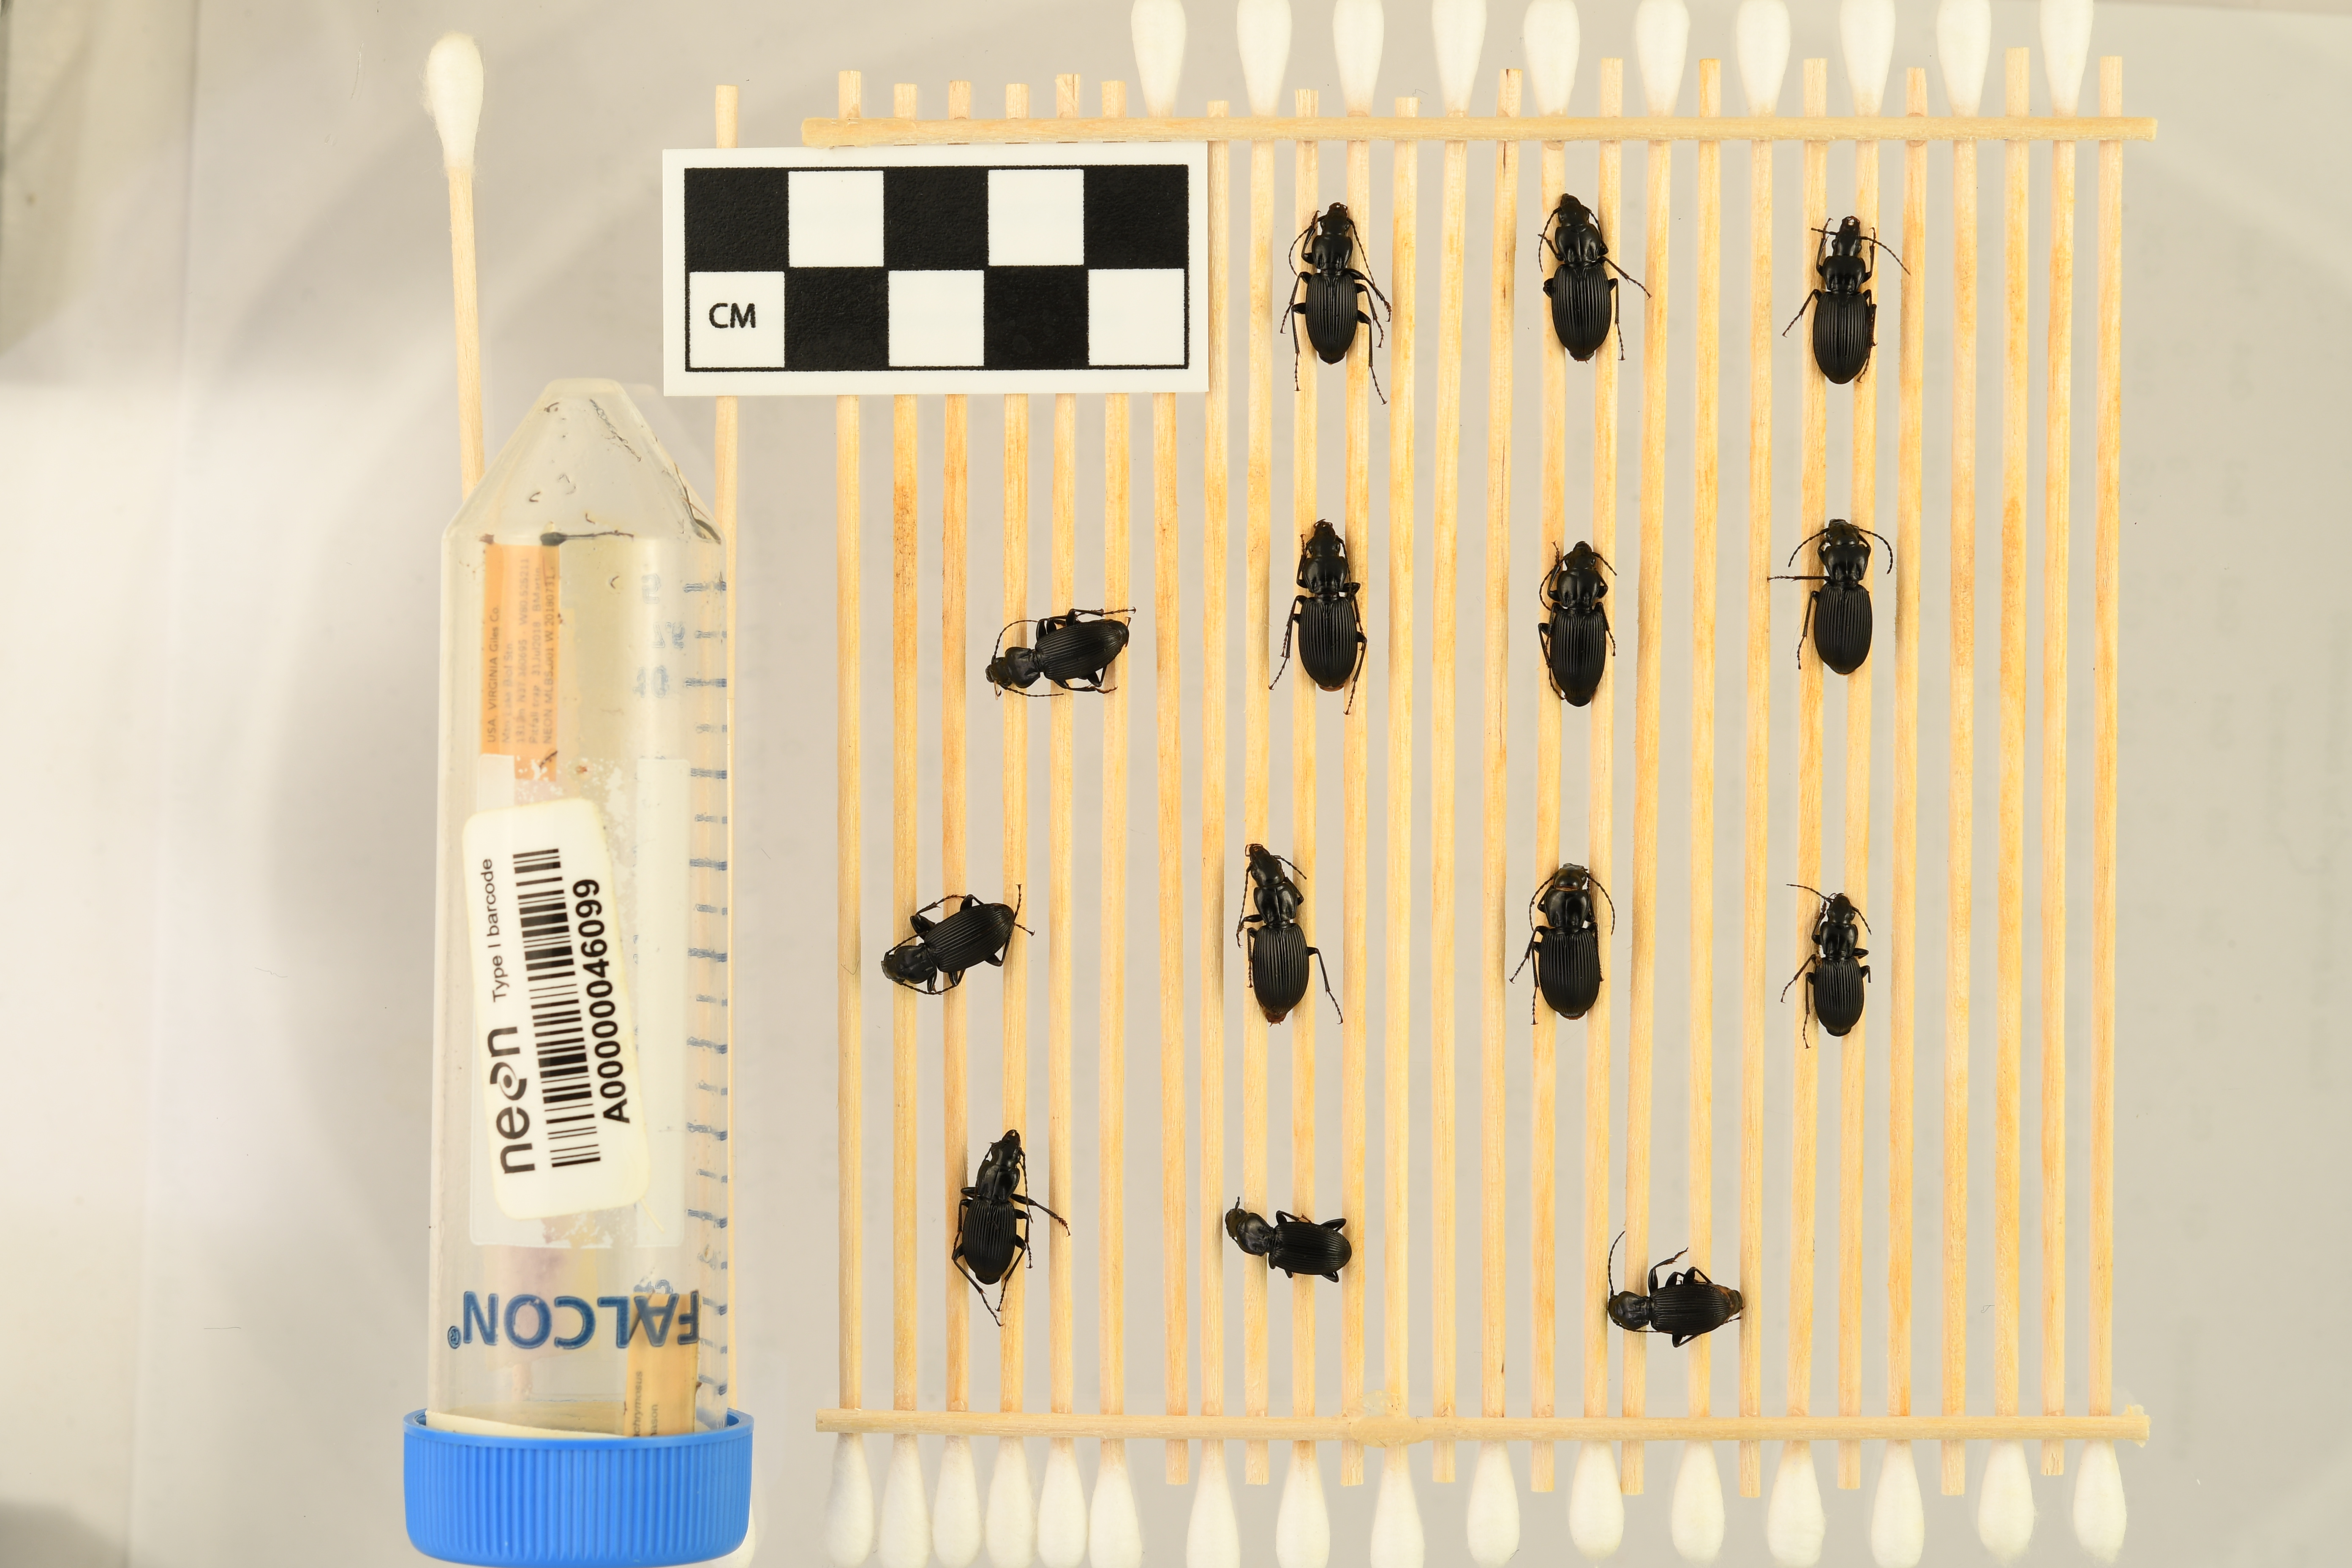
Pterostichus lachrymosus — Mountain Lake Biological Station NEON, plot MLBS_001. Beetle 1, ElytraLength: 0.8506 cm (lying flat: Yes)

Pterostichus lachrymosus — Mountain Lake Biological Station NEON, plot MLBS_001. Beetle 1, ElytraWidth: 0.4138 cm (lying flat: Yes)

Pterostichus lachrymosus — Mountain Lake Biological Station NEON, plot MLBS_001. Beetle 2, ElytraLength: 0.8968 cm (lying flat: Yes)

Pterostichus lachrymosus — Mountain Lake Biological Station NEON, plot MLBS_001. Beetle 2, ElytraWidth: 0.4829 cm (lying flat: Yes)

Pterostichus lachrymosus — Mountain Lake Biological Station NEON, plot MLBS_001. Beetle 3, ElytraLength: 0.8972 cm (lying flat: Yes)

Pterostichus lachrymosus — Mountain Lake Biological Station NEON, plot MLBS_001. Beetle 3, ElytraWidth: 0.4374 cm (lying flat: Yes)

Pterostichus lachrymosus — Mountain Lake Biological Station NEON, plot MLBS_001. Beetle 4, ElytraLength: 0.8142 cm (lying flat: Yes)

Pterostichus lachrymosus — Mountain Lake Biological Station NEON, plot MLBS_001. Beetle 4, ElytraWidth: 0.4074 cm (lying flat: Yes)

Pterostichus lachrymosus — Mountain Lake Biological Station NEON, plot MLBS_001. Beetle 5, ElytraLength: 0.8628 cm (lying flat: Yes)

Pterostichus lachrymosus — Mountain Lake Biological Station NEON, plot MLBS_001. Beetle 5, ElytraWidth: 0.4713 cm (lying flat: Yes)

Pterostichus lachrymosus — Mountain Lake Biological Station NEON, plot MLBS_001. Beetle 6, ElytraLength: 0.8277 cm (lying flat: Yes)

Pterostichus lachrymosus — Mountain Lake Biological Station NEON, plot MLBS_001. Beetle 6, ElytraWidth: 0.4833 cm (lying flat: Yes)

Pterostichus lachrymosus — Mountain Lake Biological Station NEON, plot MLBS_001. Beetle 7, ElytraLength: 0.8513 cm (lying flat: Yes)

Pterostichus lachrymosus — Mountain Lake Biological Station NEON, plot MLBS_001. Beetle 7, ElytraWidth: 0.4599 cm (lying flat: Yes)

Pterostichus lachrymosus — Mountain Lake Biological Station NEON, plot MLBS_001. Beetle 8, ElytraLength: 0.8486 cm (lying flat: Yes)

Pterostichus lachrymosus — Mountain Lake Biological Station NEON, plot MLBS_001. Beetle 8, ElytraWidth: 0.4422 cm (lying flat: Yes)

Pterostichus lachrymosus — Mountain Lake Biological Station NEON, plot MLBS_001. Beetle 9, ElytraLength: 0.8394 cm (lying flat: No)

Pterostichus lachrymosus — Mountain Lake Biological Station NEON, plot MLBS_001. Beetle 9, ElytraWidth: 0.4484 cm (lying flat: No)

Pterostichus lachrymosus — Mountain Lake Biological Station NEON, plot MLBS_001. Beetle 10, ElytraLength: 0.8403 cm (lying flat: Yes)

Pterostichus lachrymosus — Mountain Lake Biological Station NEON, plot MLBS_001. Beetle 10, ElytraWidth: 0.4828 cm (lying flat: Yes)

Pterostichus lachrymosus — Mountain Lake Biological Station NEON, plot MLBS_001. Beetle 11, ElytraLength: 0.7357 cm (lying flat: Yes)

Pterostichus lachrymosus — Mountain Lake Biological Station NEON, plot MLBS_001. Beetle 11, ElytraWidth: 0.4138 cm (lying flat: Yes)

Pterostichus lachrymosus — Mountain Lake Biological Station NEON, plot MLBS_001. Beetle 12, ElytraLength: 0.783 cm (lying flat: Yes)

Pterostichus lachrymosus — Mountain Lake Biological Station NEON, plot MLBS_001. Beetle 12, ElytraWidth: 0.4163 cm (lying flat: Yes)

Pterostichus lachrymosus — Mountain Lake Biological Station NEON, plot MLBS_001. Beetle 13, ElytraLength: 0.7786 cm (lying flat: Yes)

Pterostichus lachrymosus — Mountain Lake Biological Station NEON, plot MLBS_001. Beetle 13, ElytraWidth: 0.4082 cm (lying flat: Yes)

Pterostichus lachrymosus — Mountain Lake Biological Station NEON, plot MLBS_001. Beetle 14, ElytraLength: 0.783 cm (lying flat: Yes)

Pterostichus lachrymosus — Mountain Lake Biological Station NEON, plot MLBS_001. Beetle 14, ElytraWidth: 0.4138 cm (lying flat: Yes)

Pterostichus lachrymosus — Mountain Lake Biological Station NEON, plot MLBS_001. Beetle 1, ElytraLength: 0.766 cm (lying flat: Yes)

Pterostichus lachrymosus — Mountain Lake Biological Station NEON, plot MLBS_001. Beetle 1, ElytraWidth: 0.3617 cm (lying flat: Yes)

Pterostichus lachrymosus — Mountain Lake Biological Station NEON, plot MLBS_001. Beetle 2, ElytraLength: 0.8407 cm (lying flat: Yes)

Pterostichus lachrymosus — Mountain Lake Biological Station NEON, plot MLBS_001. Beetle 2, ElytraWidth: 0.4362 cm (lying flat: Yes)

Pterostichus lachrymosus — Mountain Lake Biological Station NEON, plot MLBS_001. Beetle 3, ElytraLength: 0.8513 cm (lying flat: Yes)

Pterostichus lachrymosus — Mountain Lake Biological Station NEON, plot MLBS_001. Beetle 3, ElytraWidth: 0.3936 cm (lying flat: Yes)

Pterostichus lachrymosus — Mountain Lake Biological Station NEON, plot MLBS_001. Beetle 4, ElytraLength: 0.7571 cm (lying flat: Yes)

Pterostichus lachrymosus — Mountain Lake Biological Station NEON, plot MLBS_001. Beetle 4, ElytraWidth: 0.3668 cm (lying flat: Yes)

Pterostichus lachrymosus — Mountain Lake Biological Station NEON, plot MLBS_001. Beetle 5, ElytraLength: 0.7982 cm (lying flat: Yes)

Pterostichus lachrymosus — Mountain Lake Biological Station NEON, plot MLBS_001. Beetle 5, ElytraWidth: 0.4576 cm (lying flat: Yes)

Pterostichus lachrymosus — Mountain Lake Biological Station NEON, plot MLBS_001. Beetle 6, ElytraLength: 0.7873 cm (lying flat: Yes)

Pterostichus lachrymosus — Mountain Lake Biological Station NEON, plot MLBS_001. Beetle 6, ElytraWidth: 0.4469 cm (lying flat: Yes)

Pterostichus lachrymosus — Mountain Lake Biological Station NEON, plot MLBS_001. Beetle 7, ElytraLength: 0.7663 cm (lying flat: Yes)

Pterostichus lachrymosus — Mountain Lake Biological Station NEON, plot MLBS_001. Beetle 7, ElytraWidth: 0.4363 cm (lying flat: Yes)

Pterostichus lachrymosus — Mountain Lake Biological Station NEON, plot MLBS_001. Beetle 8, ElytraLength: 0.8473 cm (lying flat: Yes)

Pterostichus lachrymosus — Mountain Lake Biological Station NEON, plot MLBS_001. Beetle 8, ElytraWidth: 0.3999 cm (lying flat: Yes)

Pterostichus lachrymosus — Mountain Lake Biological Station NEON, plot MLBS_001. Beetle 9, ElytraLength: 0.7879 cm (lying flat: No)

Pterostichus lachrymosus — Mountain Lake Biological Station NEON, plot MLBS_001. Beetle 9, ElytraWidth: 0.4044 cm (lying flat: No)

Pterostichus lachrymosus — Mountain Lake Biological Station NEON, plot MLBS_001. Beetle 10, ElytraLength: 0.7447 cm (lying flat: Yes)

Pterostichus lachrymosus — Mountain Lake Biological Station NEON, plot MLBS_001. Beetle 10, ElytraWidth: 0.4681 cm (lying flat: Yes)

Pterostichus lachrymosus — Mountain Lake Biological Station NEON, plot MLBS_001. Beetle 11, ElytraLength: 0.6493 cm (lying flat: Yes)

Pterostichus lachrymosus — Mountain Lake Biological Station NEON, plot MLBS_001. Beetle 11, ElytraWidth: 0.3725 cm (lying flat: Yes)

Pterostichus lachrymosus — Mountain Lake Biological Station NEON, plot MLBS_001. Beetle 12, ElytraLength: 0.6732 cm (lying flat: No)

Pterostichus lachrymosus — Mountain Lake Biological Station NEON, plot MLBS_001. Beetle 12, ElytraWidth: 0.3883 cm (lying flat: No)

Pterostichus lachrymosus — Mountain Lake Biological Station NEON, plot MLBS_001. Beetle 13, ElytraLength: 0.7086 cm (lying flat: Yes)

Pterostichus lachrymosus — Mountain Lake Biological Station NEON, plot MLBS_001. Beetle 13, ElytraWidth: 0.3853 cm (lying flat: Yes)

Pterostichus lachrymosus — Mountain Lake Biological Station NEON, plot MLBS_001. Beetle 14, ElytraLength: 0.7241 cm (lying flat: Yes)

Pterostichus lachrymosus — Mountain Lake Biological Station NEON, plot MLBS_001. Beetle 14, ElytraWidth: 0.3406 cm (lying flat: Yes)

Pterostichus lachrymosus — Mountain Lake Biological Station NEON, plot MLBS_001. Beetle 1, ElytraLength: 0.8202 cm (lying flat: Yes)

Pterostichus lachrymosus — Mountain Lake Biological Station NEON, plot MLBS_001. Beetle 1, ElytraWidth: 0.382 cm (lying flat: Yes)

Pterostichus lachrymosus — Mountain Lake Biological Station NEON, plot MLBS_001. Beetle 2, ElytraLength: 0.8317 cm (lying flat: Yes)

Pterostichus lachrymosus — Mountain Lake Biological Station NEON, plot MLBS_001. Beetle 2, ElytraWidth: 0.4612 cm (lying flat: Yes)

Pterostichus lachrymosus — Mountain Lake Biological Station NEON, plot MLBS_001. Beetle 3, ElytraLength: 0.8654 cm (lying flat: Yes)

Pterostichus lachrymosus — Mountain Lake Biological Station NEON, plot MLBS_001. Beetle 3, ElytraWidth: 0.4046 cm (lying flat: Yes)

Pterostichus lachrymosus — Mountain Lake Biological Station NEON, plot MLBS_001. Beetle 4, ElytraLength: 0.8208 cm (lying flat: Yes)

Pterostichus lachrymosus — Mountain Lake Biological Station NEON, plot MLBS_001. Beetle 4, ElytraWidth: 0.3908 cm (lying flat: Yes)